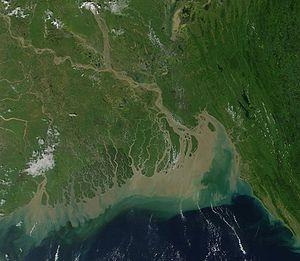
Le delta du Gange est le plus grand delta du monde. Il se trouve en Inde et s'étend jusqu'au Bangladesh sur une superficie de 105 000 km².
Un delta est un type d'embouchure qu'un cours d'eau peut former à l'endroit où il se jette dans un océan, une mer ou un lac.